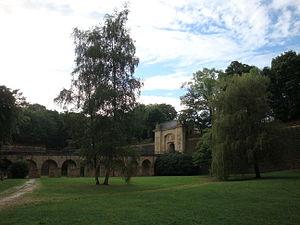
Vue générale des remparts Vauban à Longwy (54). Porte de France.